List of mammals of Chad

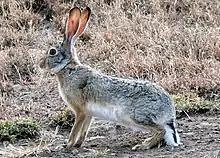
Cape hare

The lagomorphs comprise two families, Leporidae (hares and rabbits), and Ochotonidae (pikas). Though they can resemble rodents, and were classified as a superfamily in that order until the early 20th century, they have since been considered a separate order. They differ from rodents in a number of physical characteristics, such as having four incisors in the upper jaw rather than two.